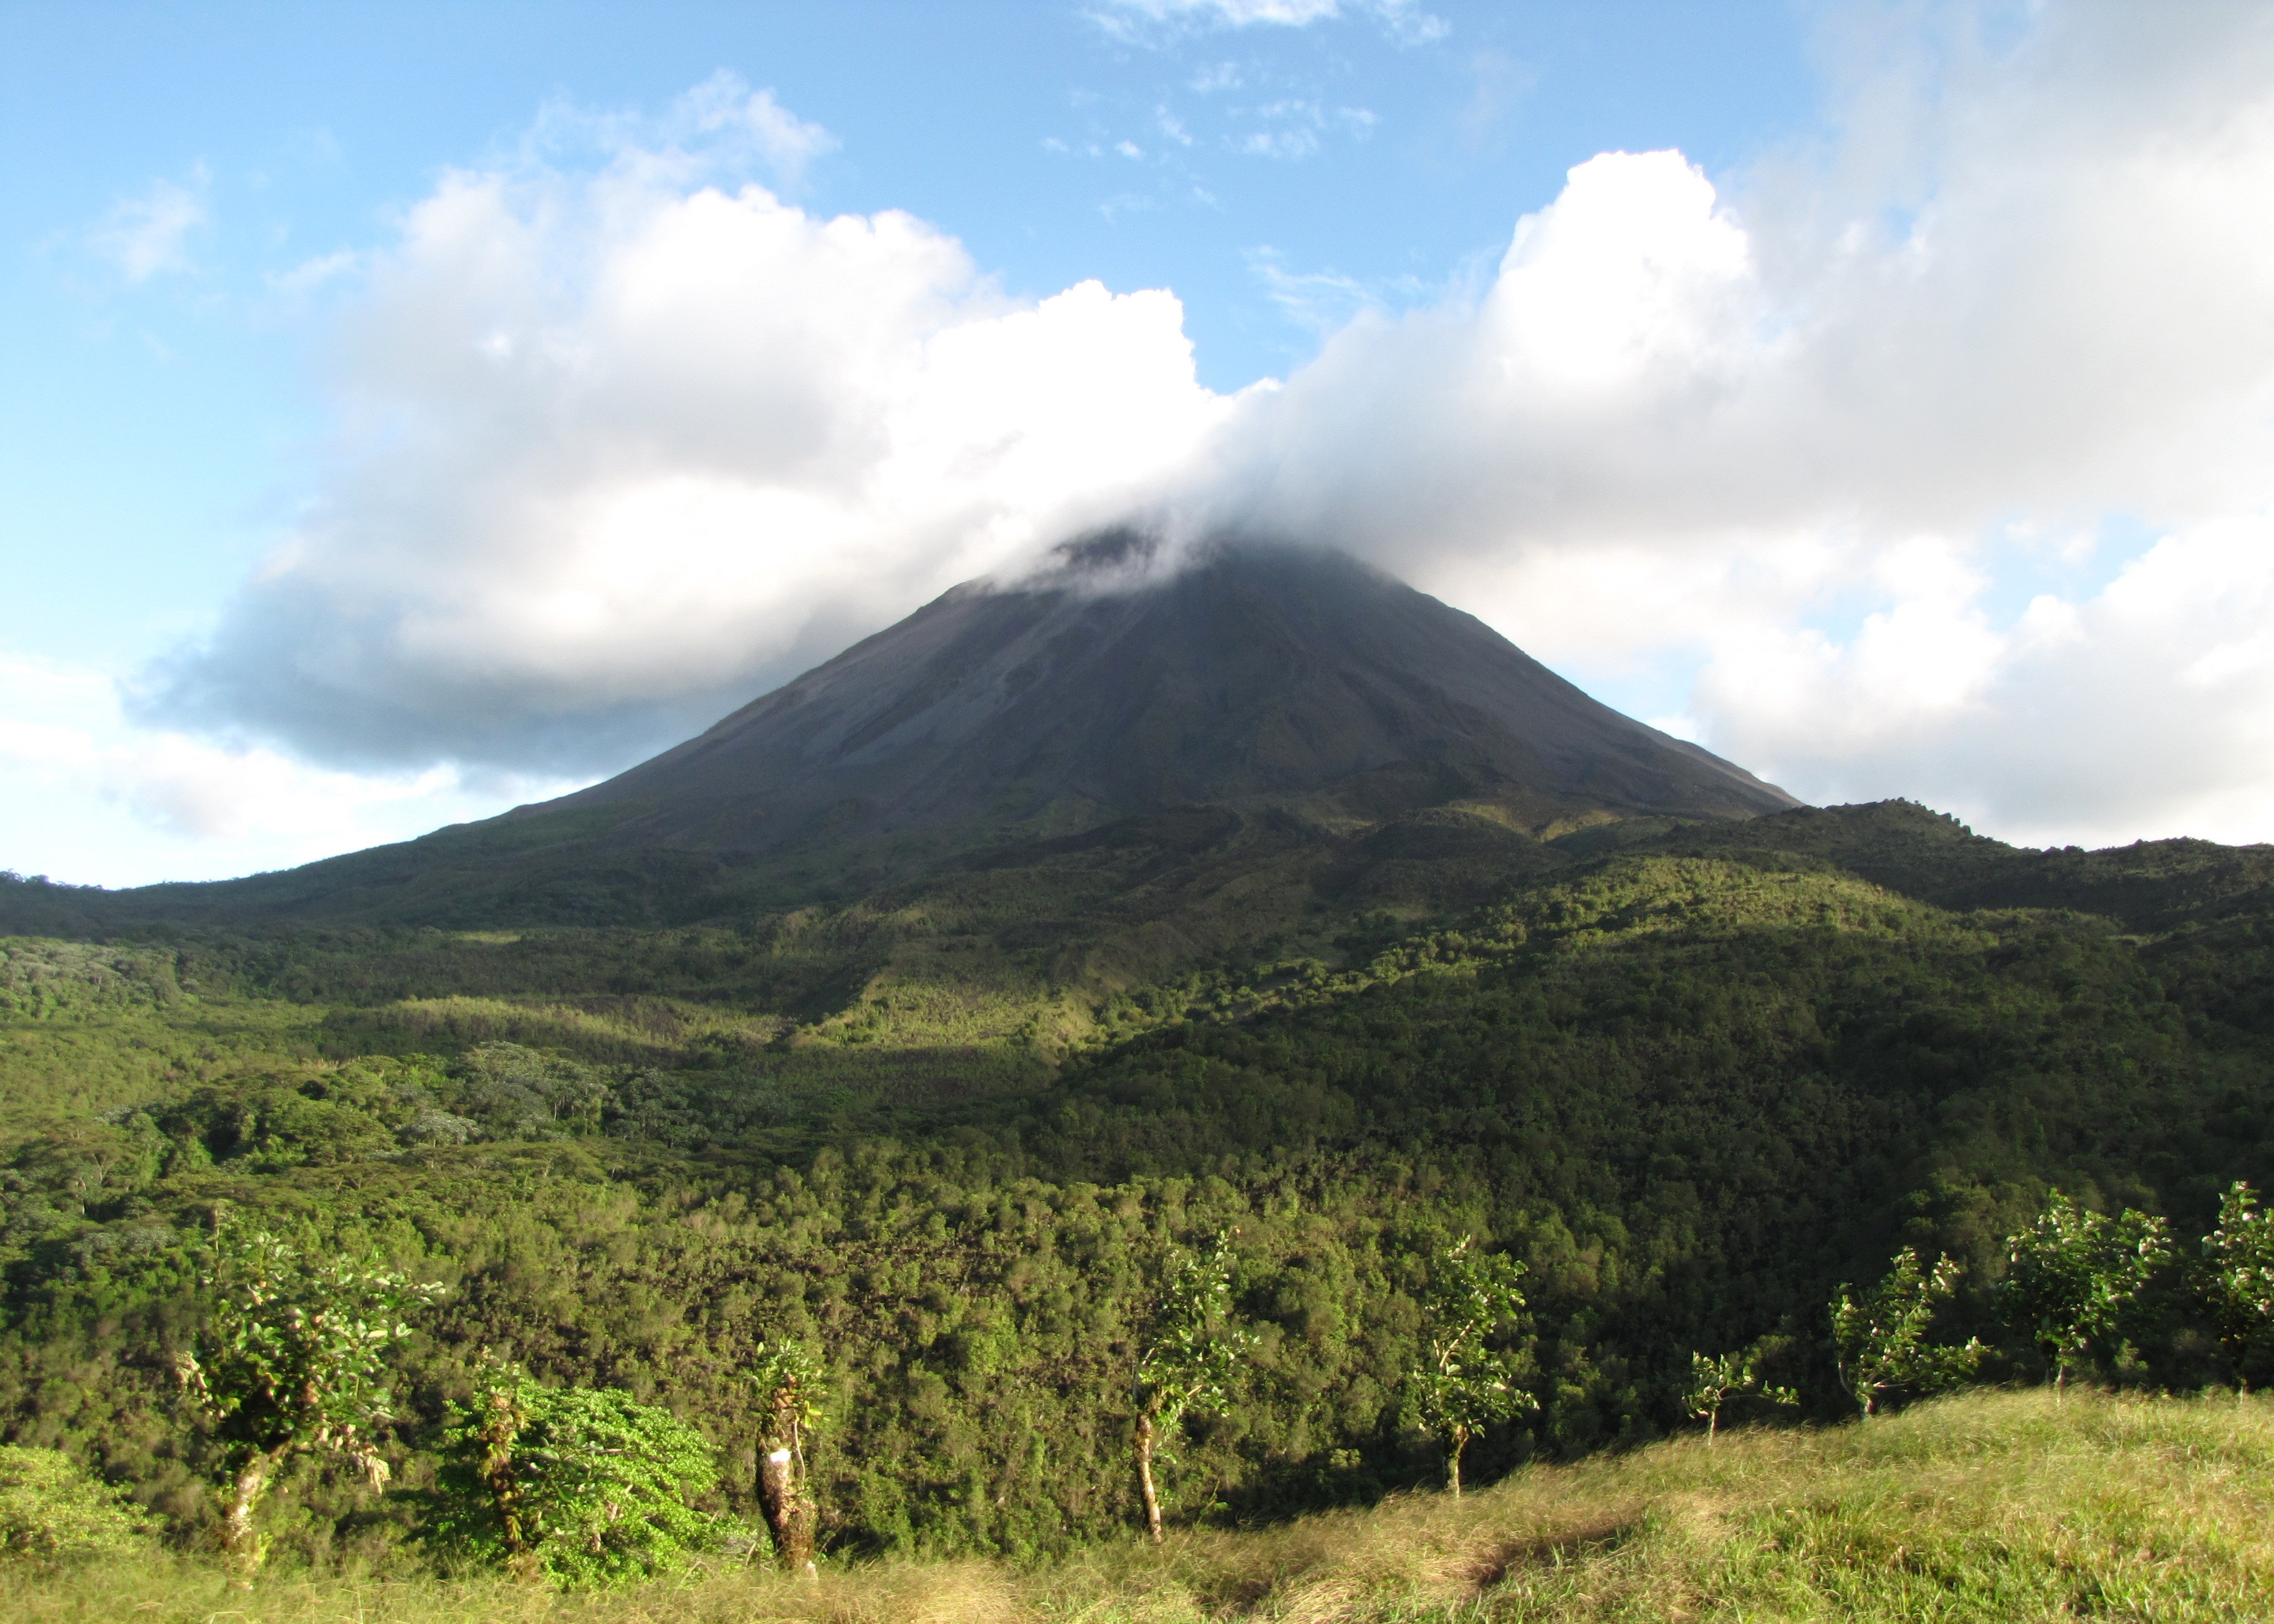
landscape, nature, wilderness, mountain, field, meadow, hill, adventure, mountain range, travel, volcano, highland, ridge, plain, grassland, plateau, fell, loch, ecosystem, rural area, landform, costa rica, geographical feature, mountainous landforms, volcanic landform